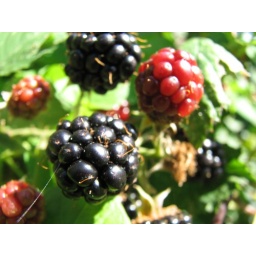
2007-08-04 you let things go to seed in England and you bear fruit